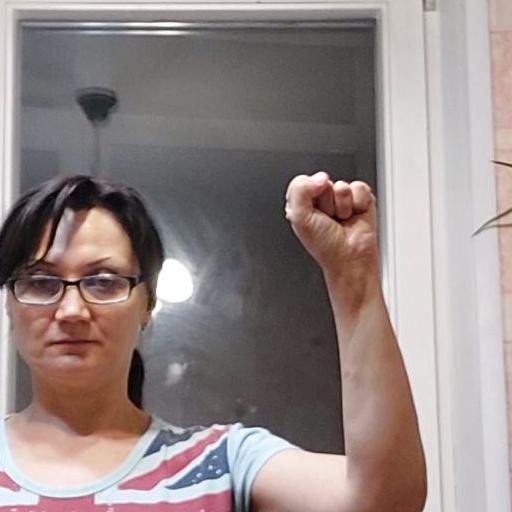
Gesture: fist